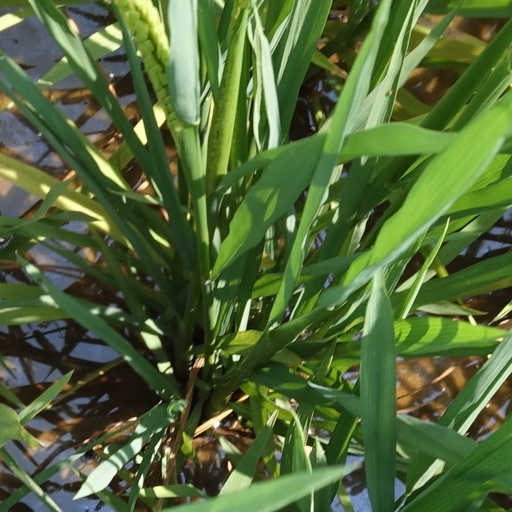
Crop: rice